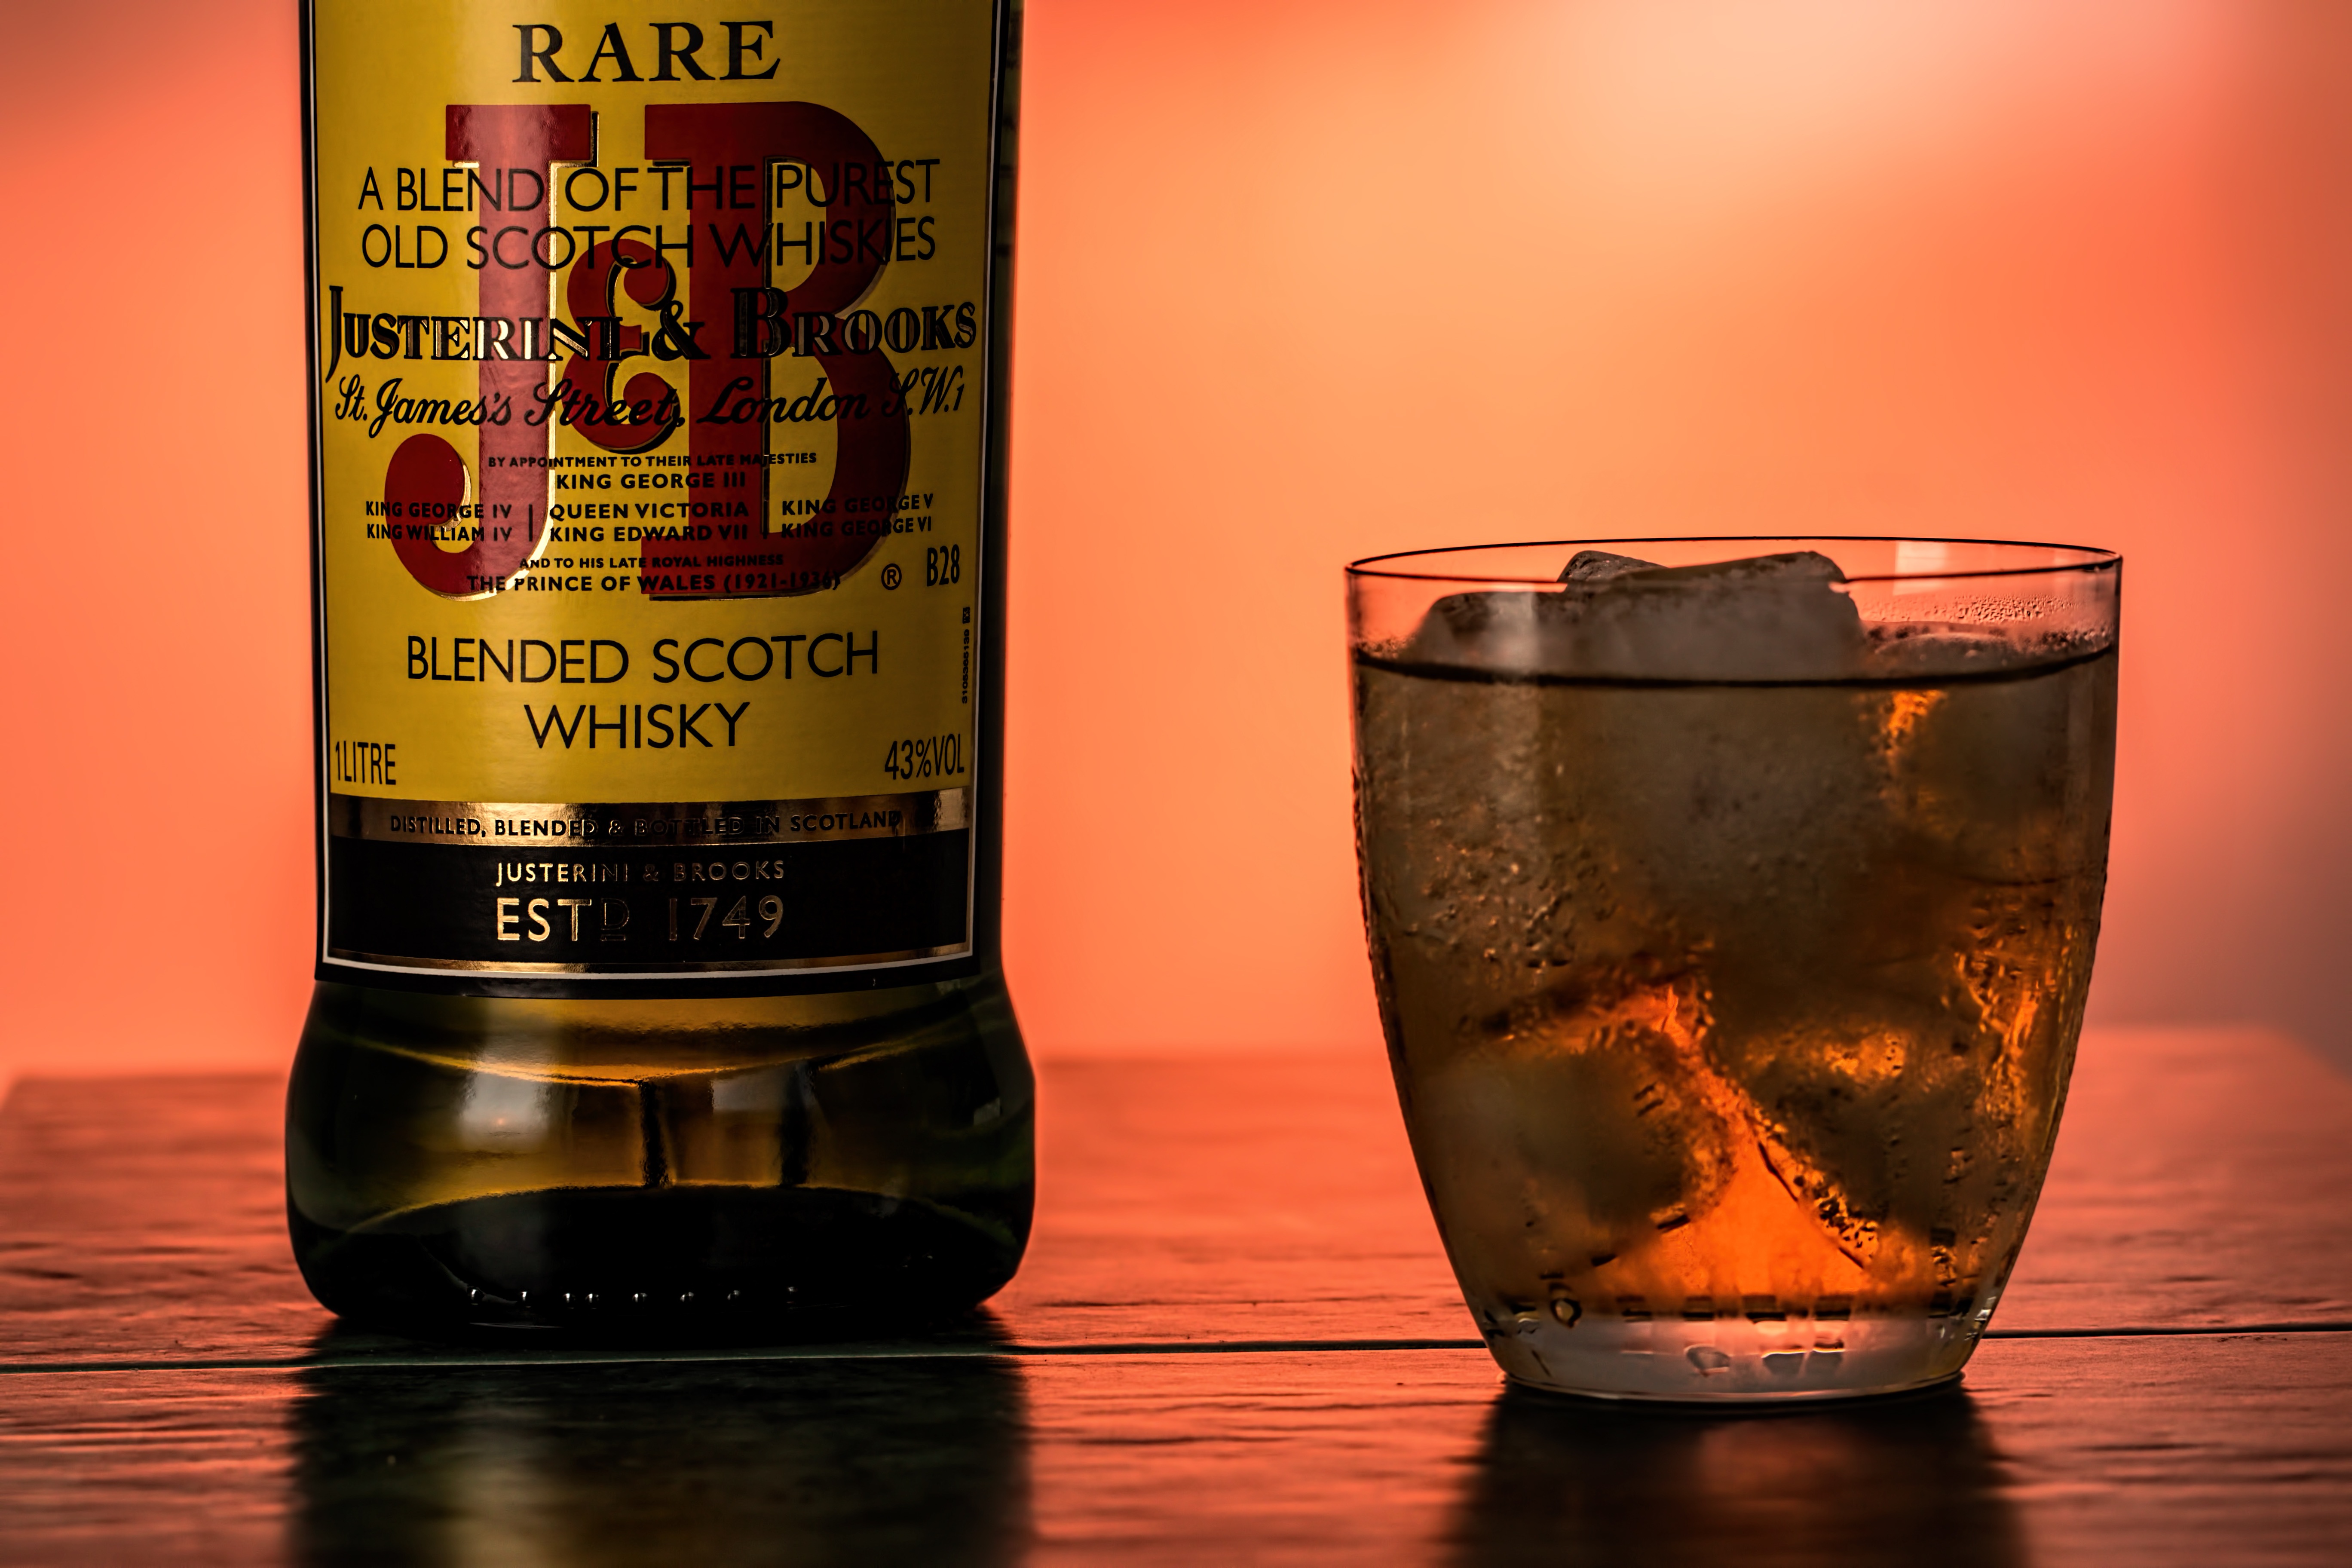
glass, bar, celebration, ice, relax, color, beverage, drink, bottle, nightlife, beer, alcohol, cocktail, liquor, scotch, whiskey, booze, party, whisky, liqueur, shape, ale, alcoholic beverage, j b, sundowner, grog, distilled beverage, pint us, scotch whisky, justerini and brooks, nightcap